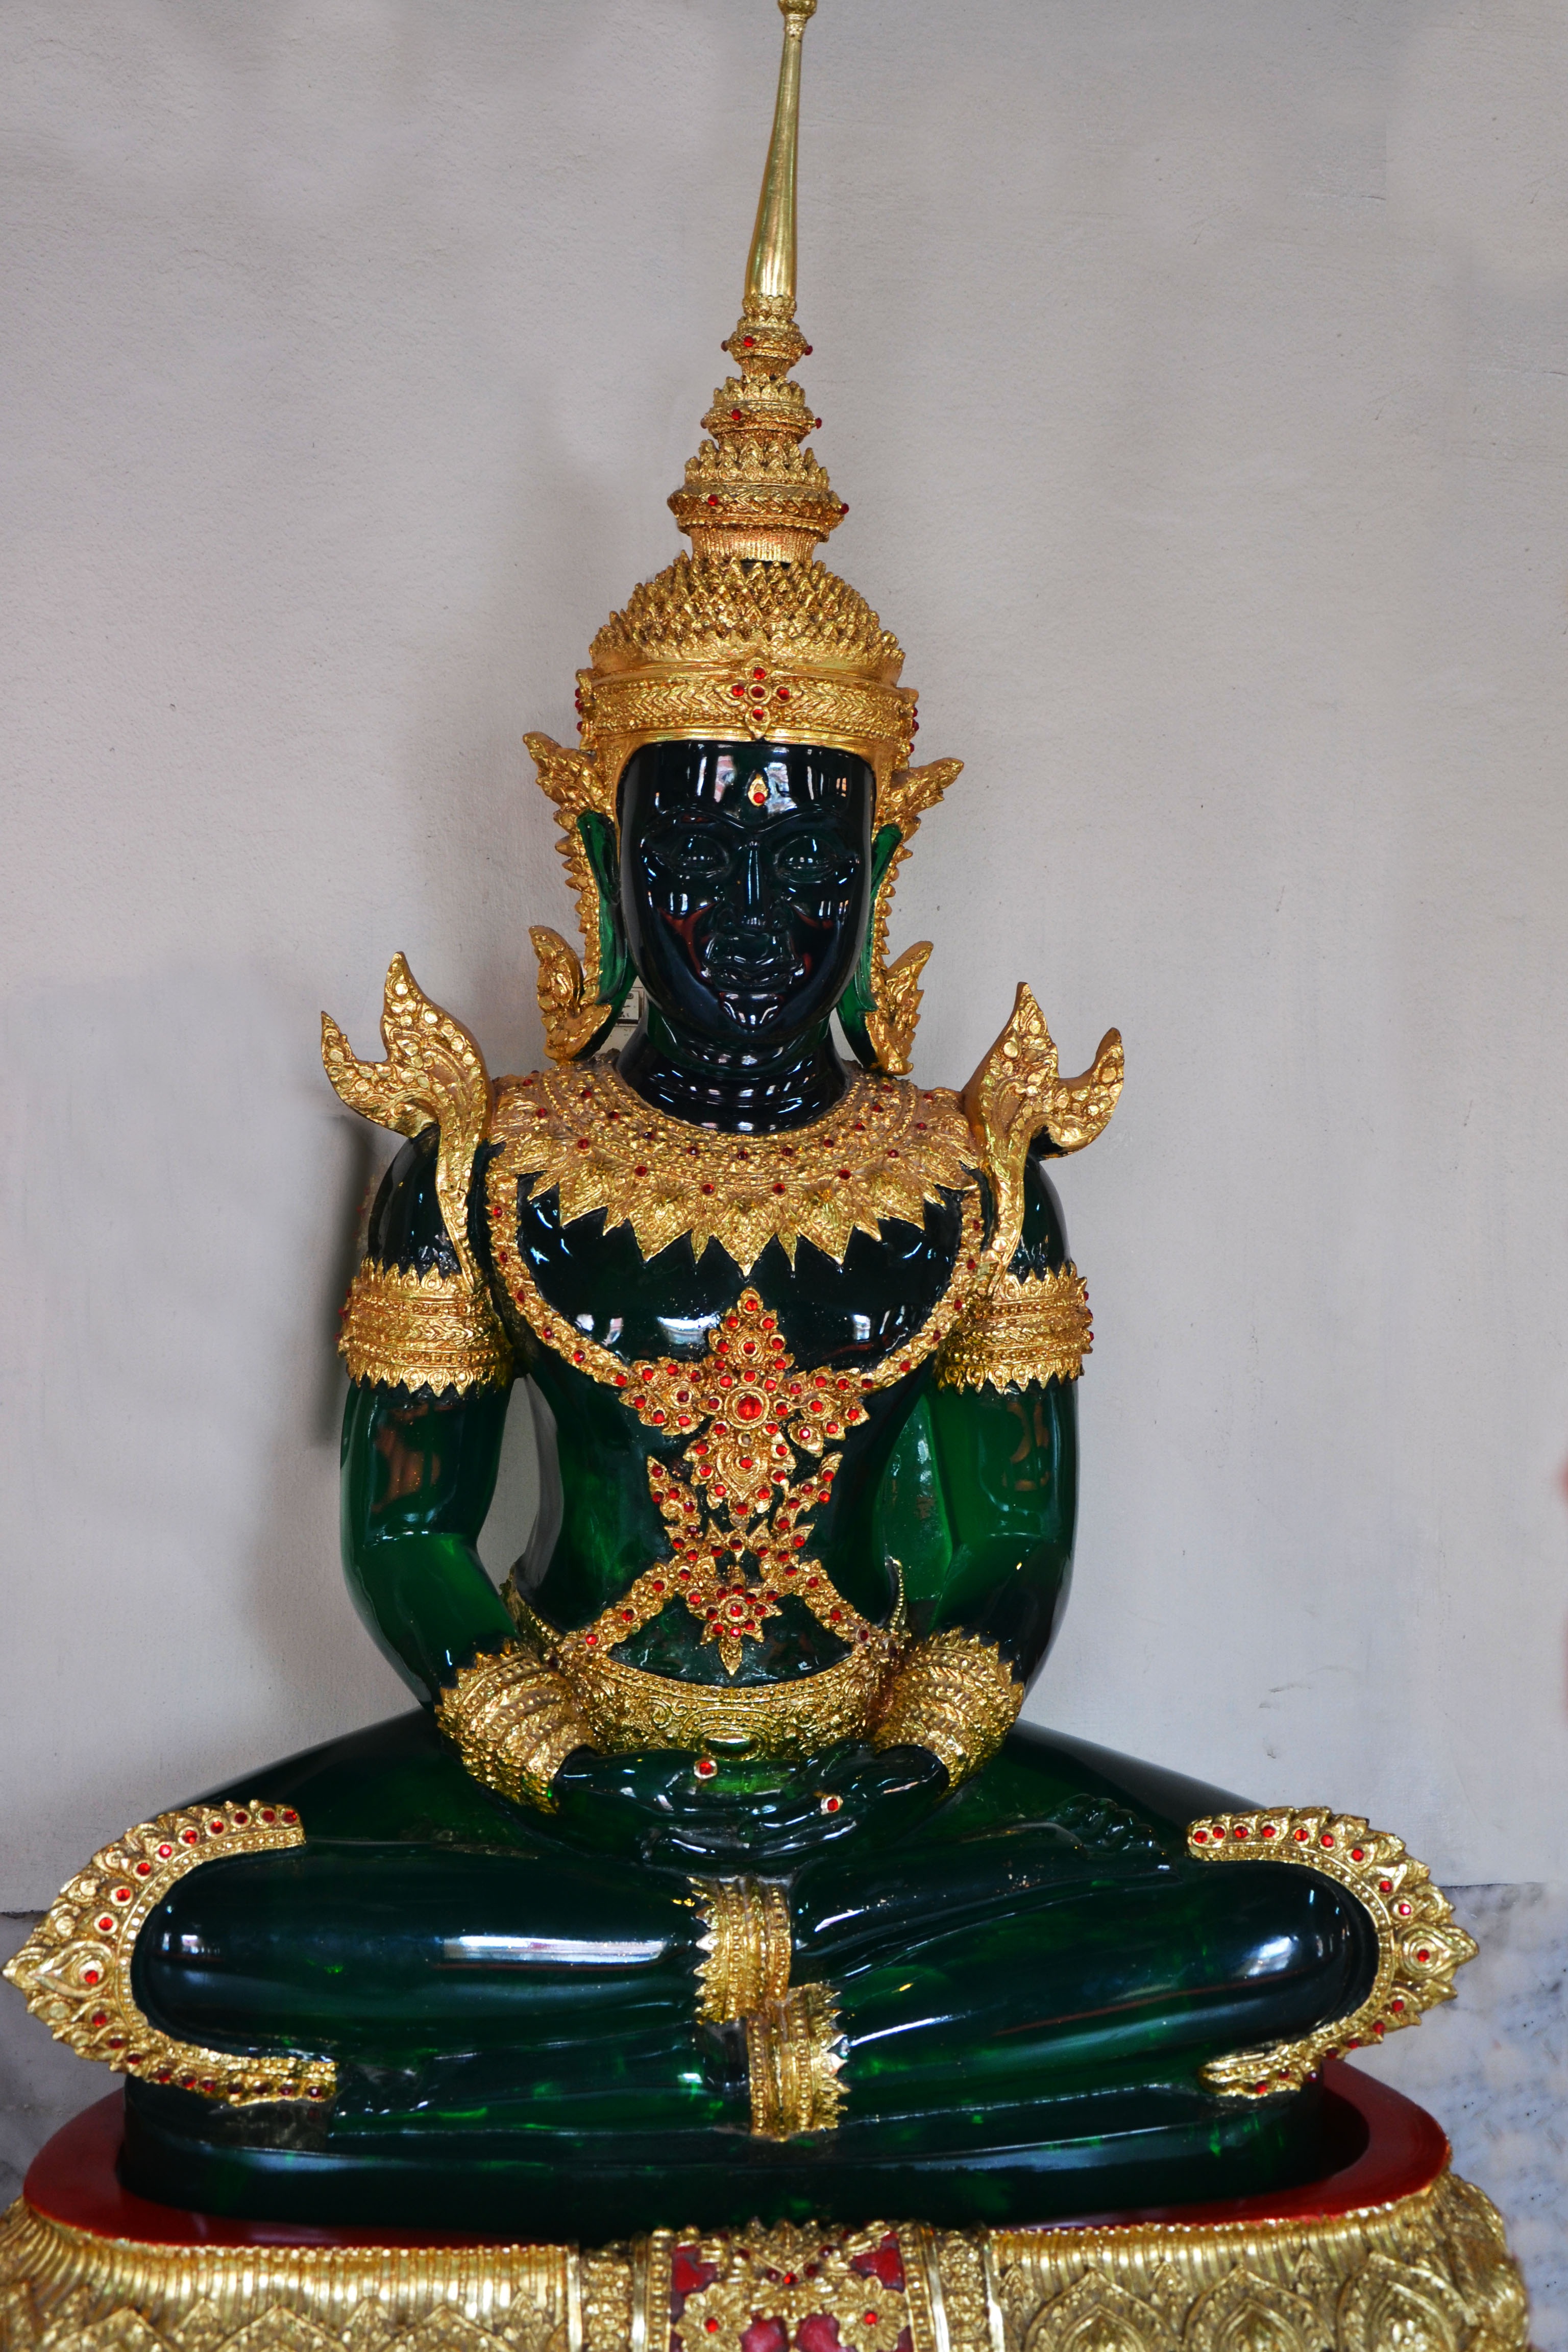
architecture, antique, old, monument, travel, statue, decoration, green, tranquil, peace, calm, serene, meditate, buddhist, buddhism, religion, asia, ancient, landmark, attraction, historic, tourism, thailand, spiritual, sculpture, religious, meditation, temple, sanctuary, buddha, prayer, culture, history, worship, scene, sacred, eastern, carving, thai, traditional, god, jade, wat, cultural, east, gautama buddha, jade buddha